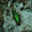
Label: beetle